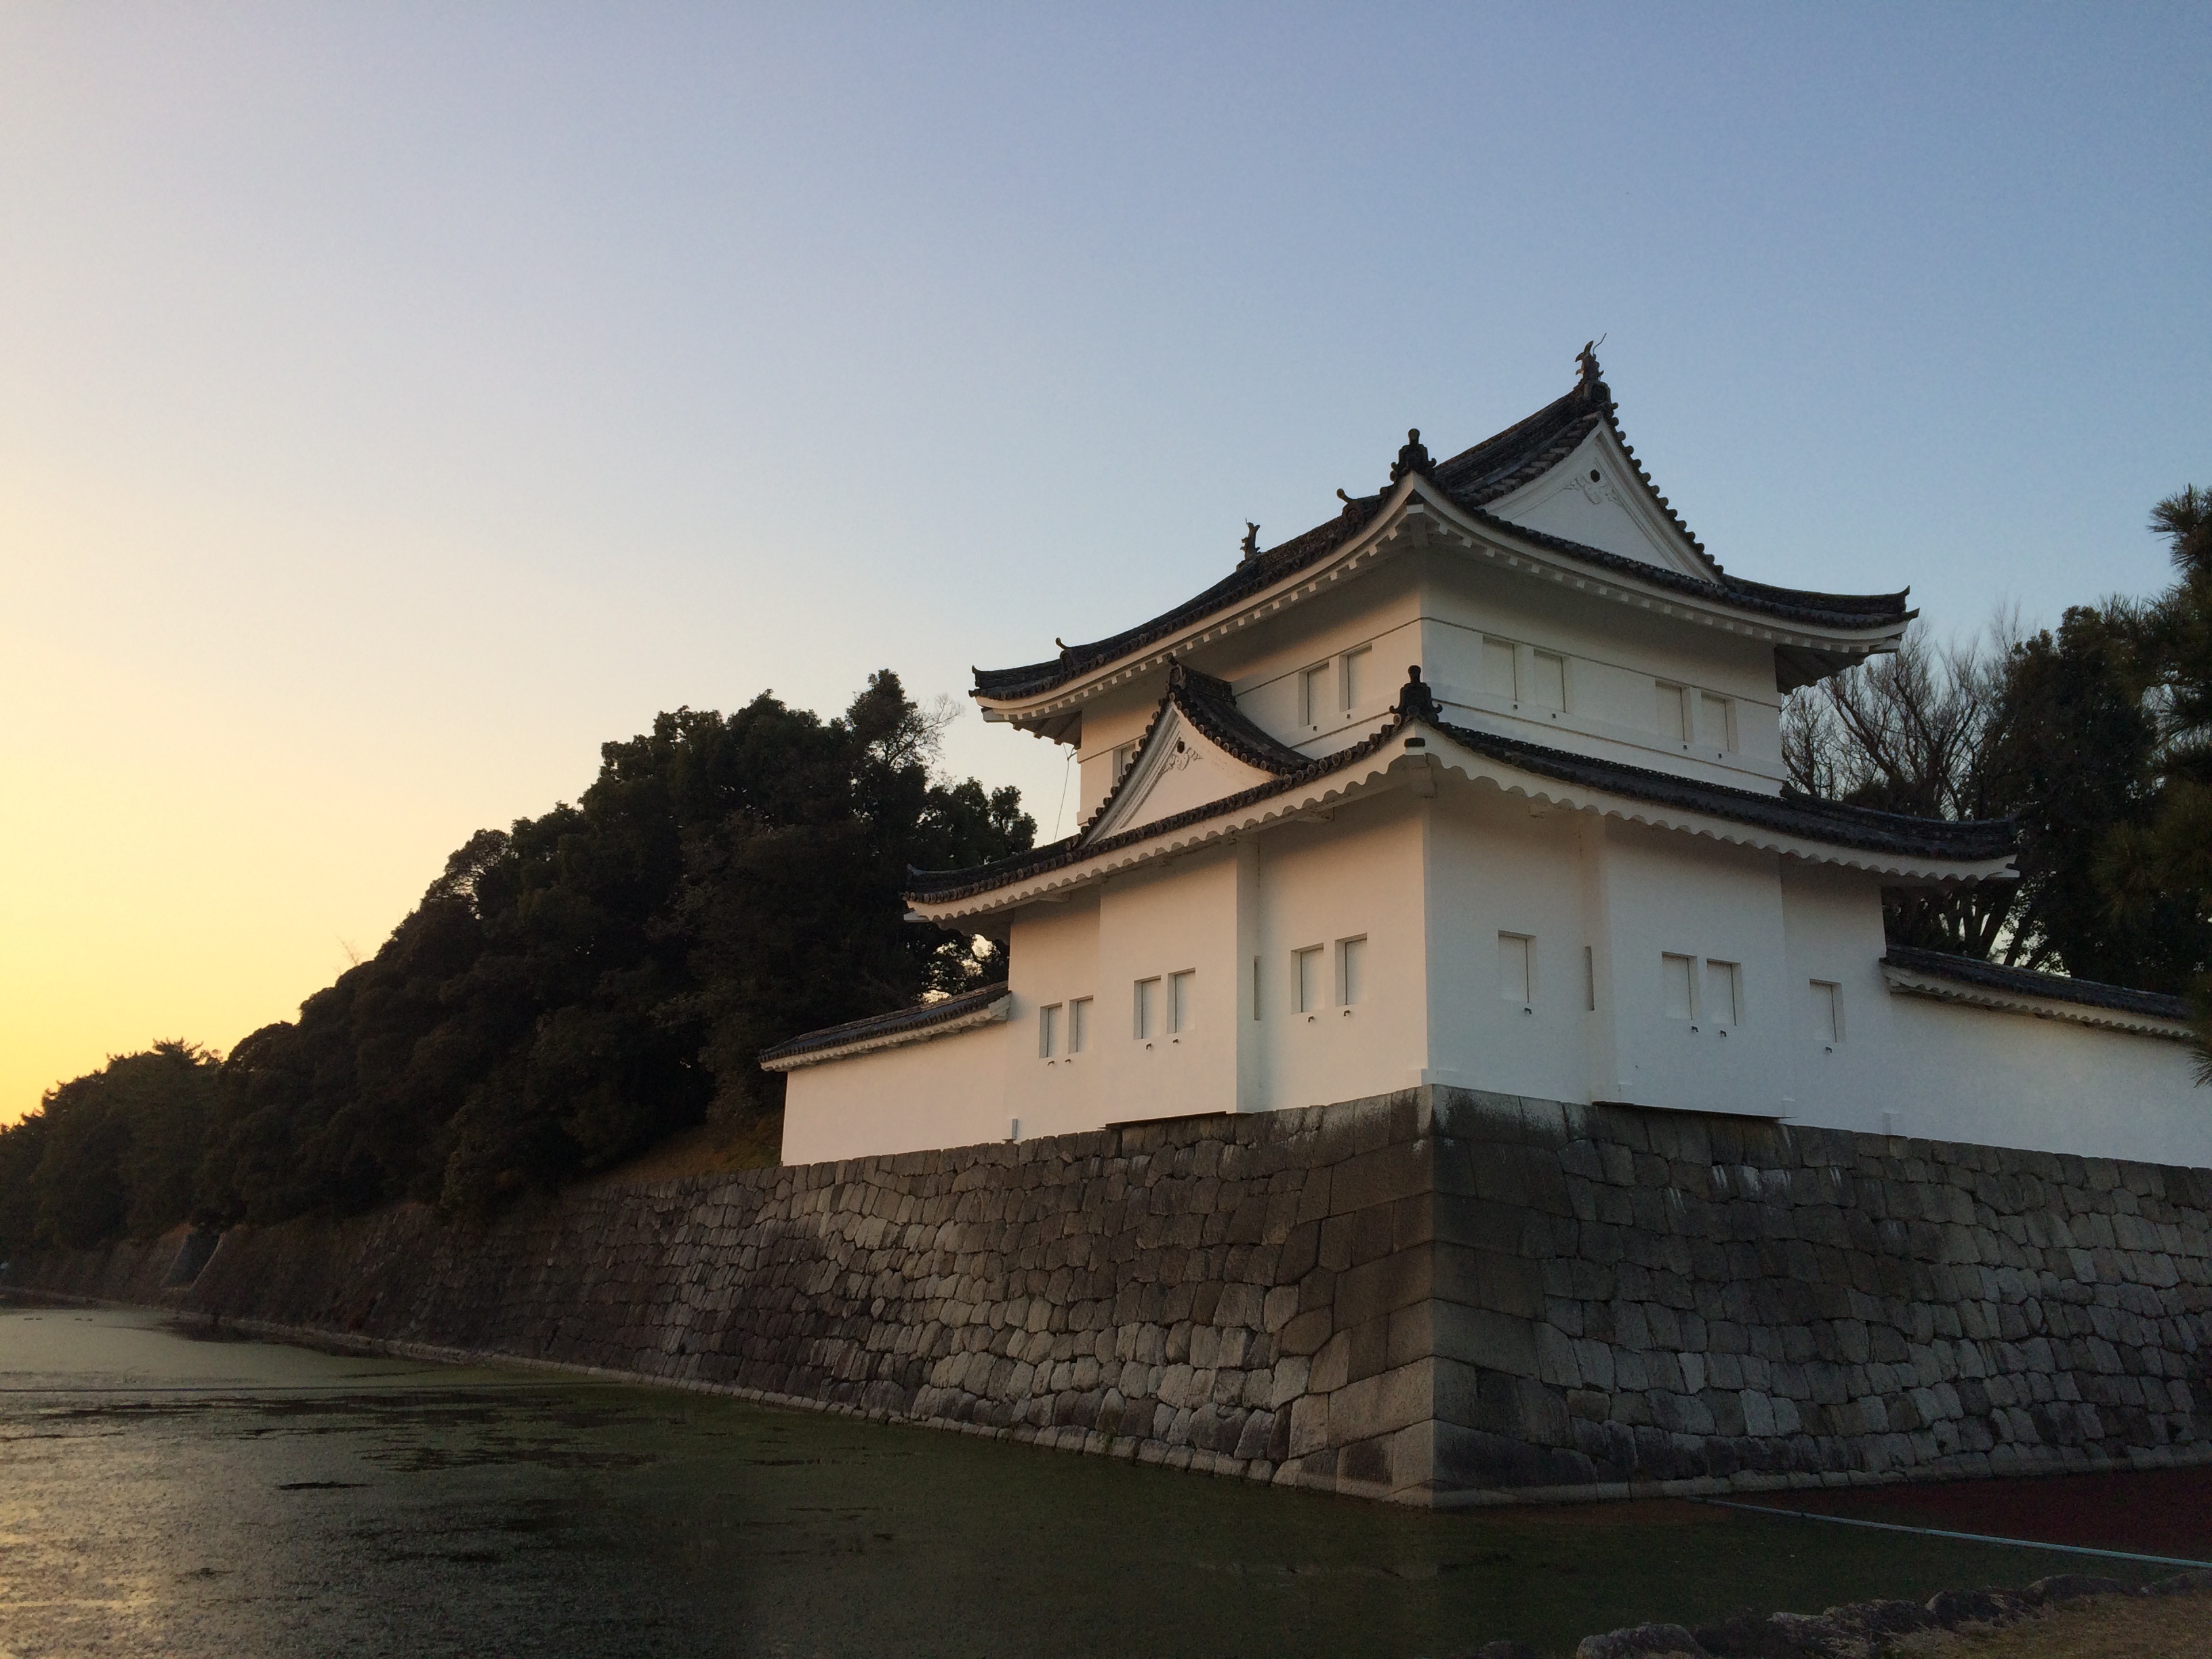
house, building, chateau, tower, castle, kyoto, the city walls, japan city, nijo castle, ping cheng, japanese style palace